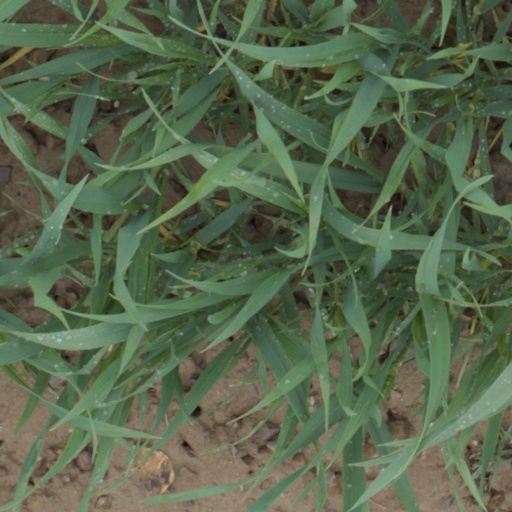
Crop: wheat